Geology of the Grand Canyon area

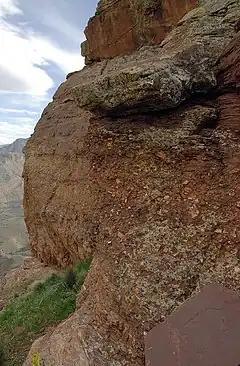
Sixtymile Formation is the basal unit, where present, of the Tonto Group

The oldest section of the supergroup is the Unkar Group. It accumulated in a variety of fluvial, deltaic, tidal, nearshore marine, and offshore marine environments. The first formation to be laid down in the Unkar Group was the Bass Formation. Fluvial gravels initially accumulated in shallow river valleys. They later lithified into a basal conglomerate that is known as the Hotauta Member of the Bass Formation. The Bass Formation was deposited in a shallow sea near the coast as a mix of limestone, sandstone, and shale. Diagenesis later altered the bulk of the limestone into dolomite. It is thick and grayish in color. Averaging 1250 million years old, this is the oldest layer exposed in the Grand Canyon that contains fossils—stromatolites. Hakatai Shale is made of thin beds of marginal-marine-derived mudstones, sandstones, and shale that, together, are thick. This formation indicates a short-lived regression (retreat) of the seashore in the area that left mud flats. Today it is very bright orange-red and gives the Red Canyon its name. Shinumo Quartzite is a resistant marine sedimentary quartzite that was eroded to form monadnocks that later became islands in Cambrian time. Those islands withstood wave action long enough to become re-buried by other sediments in the Cambrian Period. Dox Formation is over thick and is made of sandstone with some interbedded shale beds and mudstone that were deposited in fluvial and tidal environments. Ripple marks and other features indicate it was close to the shore. Outcrops of this red to orange formation can be seen in the eastern parts of the canyon. Fossils of stromatolites and algae are found in this layer. At 1070 ± 70 million years old, the Cardenas Basalt is the youngest formation in the Unkar Group. It is made of layers of dark brown basaltic rocks that flowed as lava up to thick.